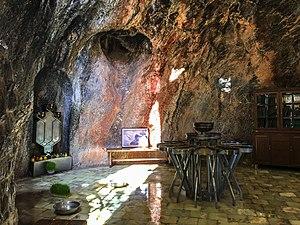
Chak Chak Ardakan persan : پیر سبز, « le pir vert ») est un village dans le district rural de Rabatat, district Kharanaq en Iran.